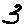
Label: 3